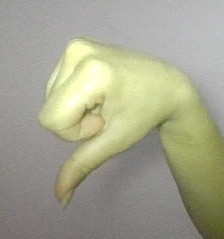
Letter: waw